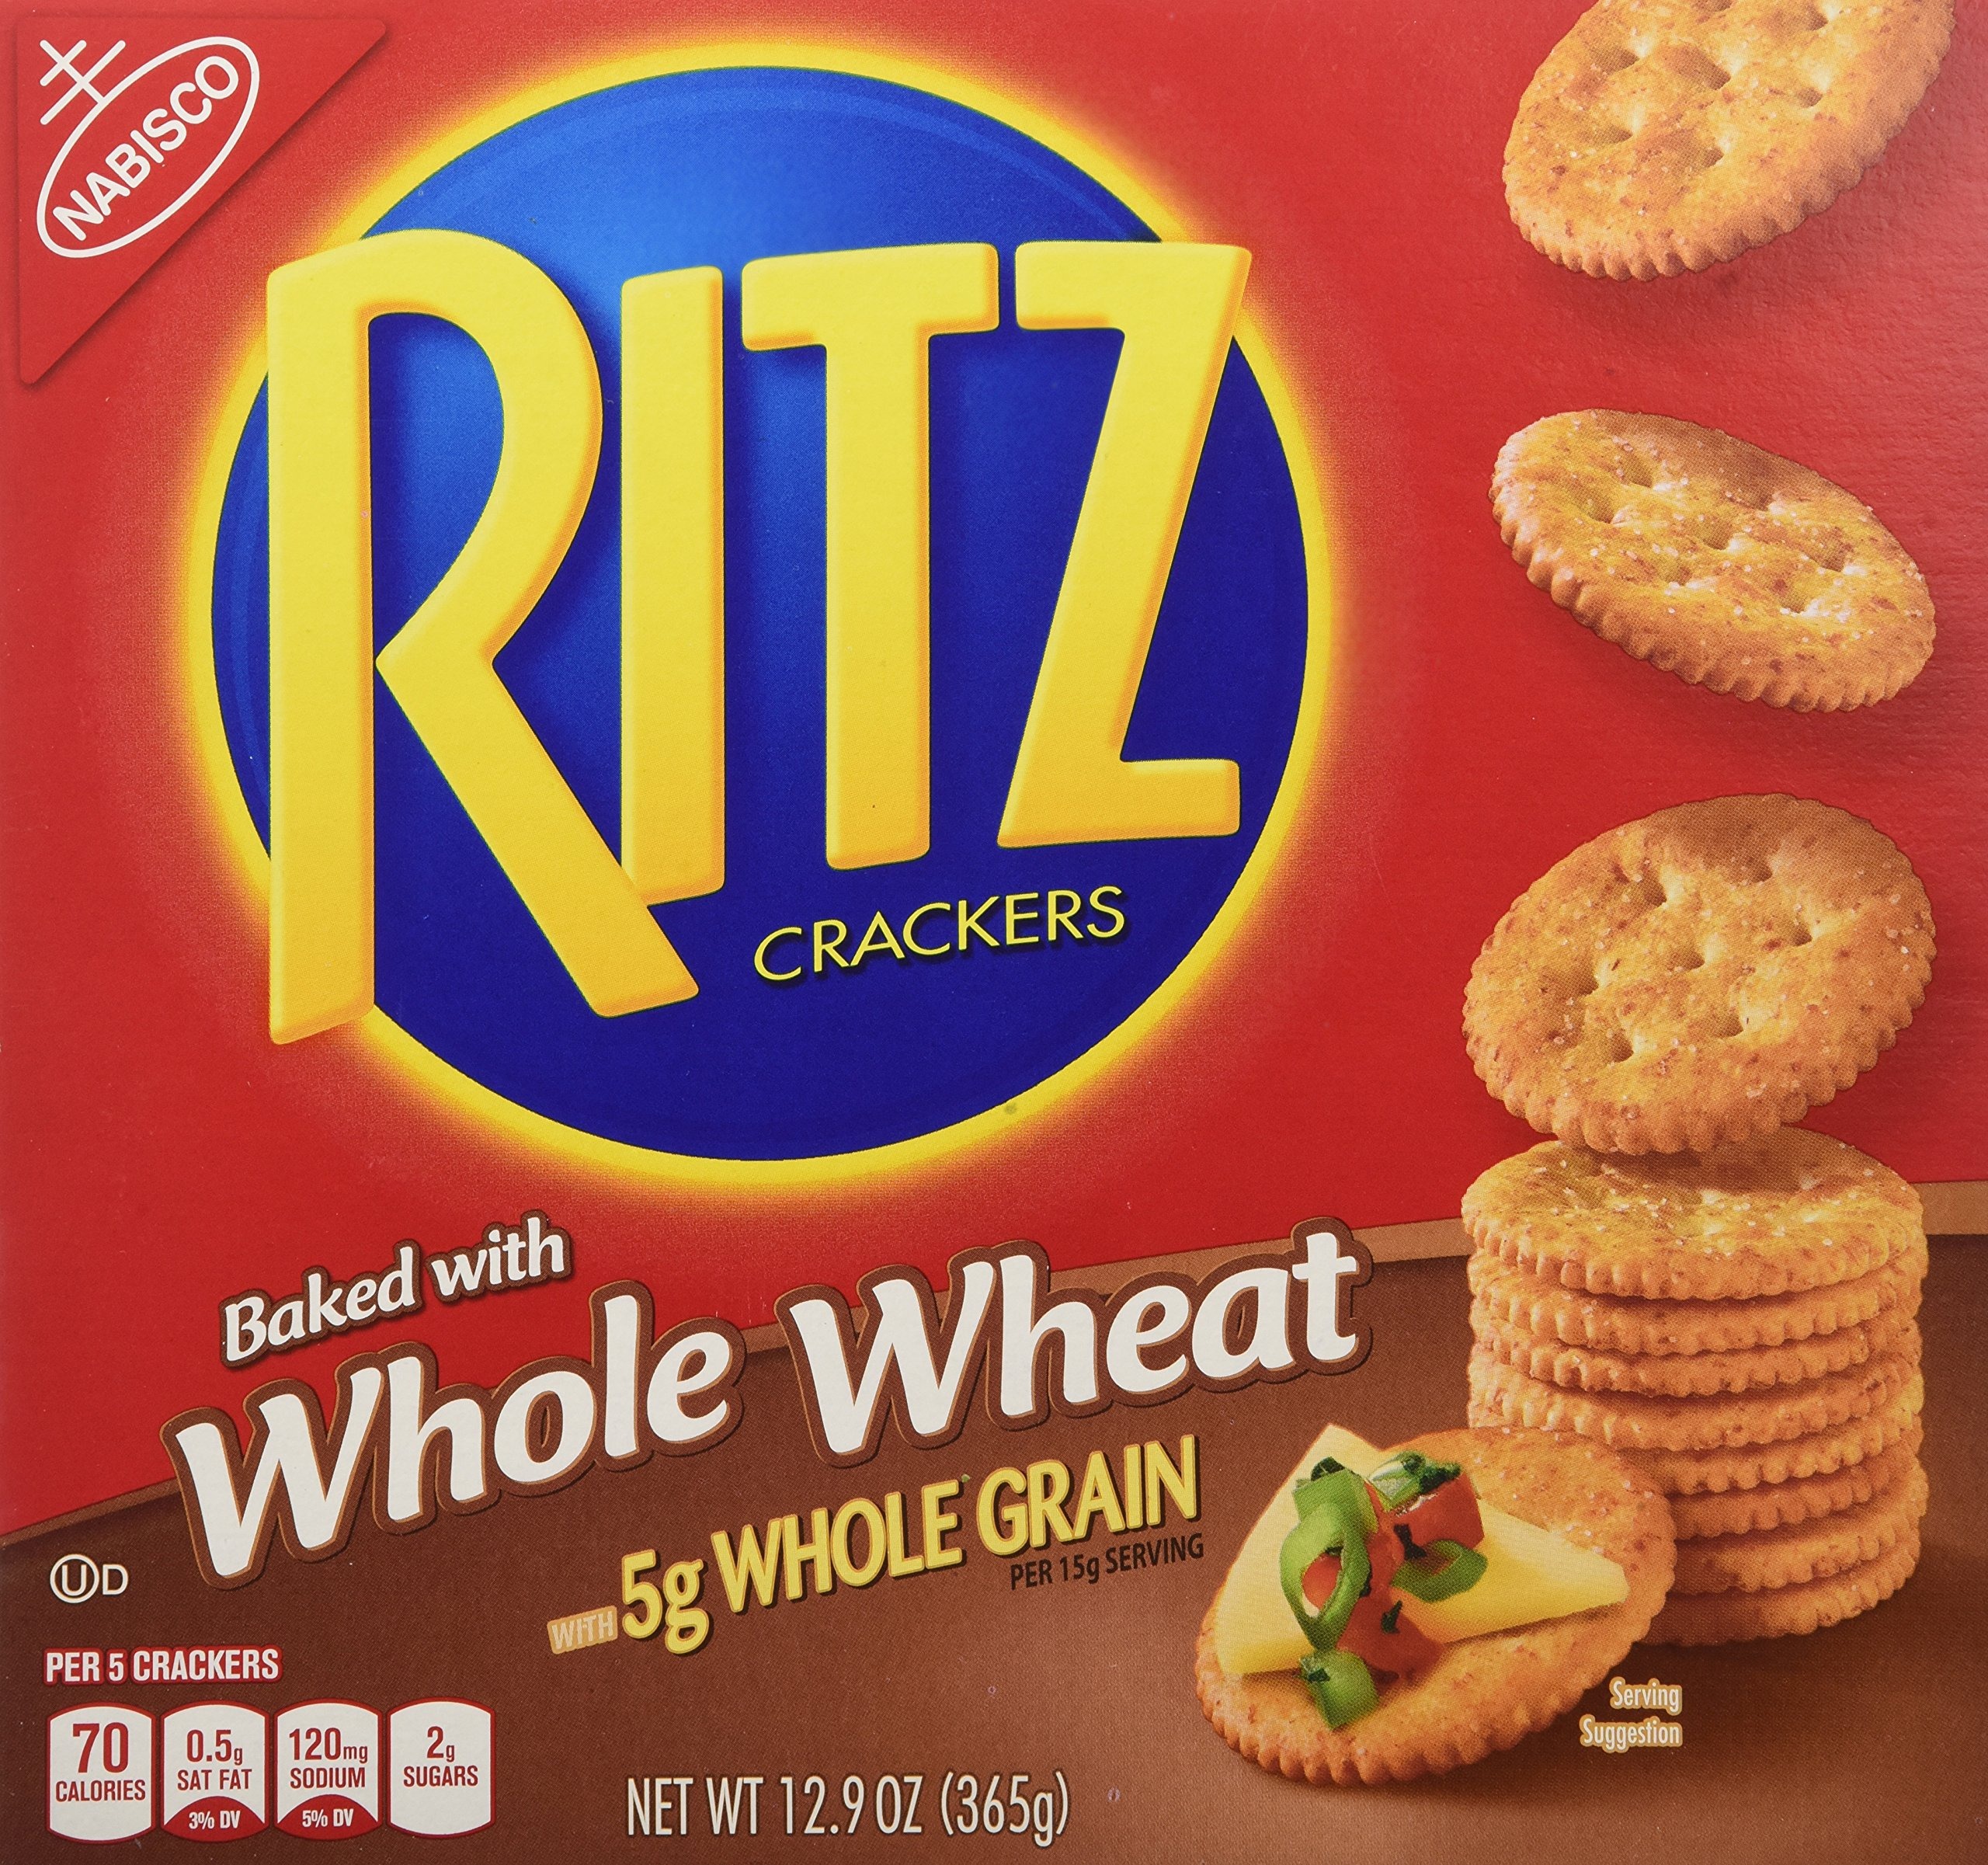
Item Name: Ritz Crackers, Whole Wheat, 12.9-Ounce (Pack of 4)
Product Description: Whole Wheat Ritz are the same delicious crackers you know and love, but are baked with the natural goodness of whole wheat (5 grams per 15-gram serving).
Value: 51.6
Unit: Ounce

Price: 3.99